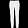
Label: Trouser